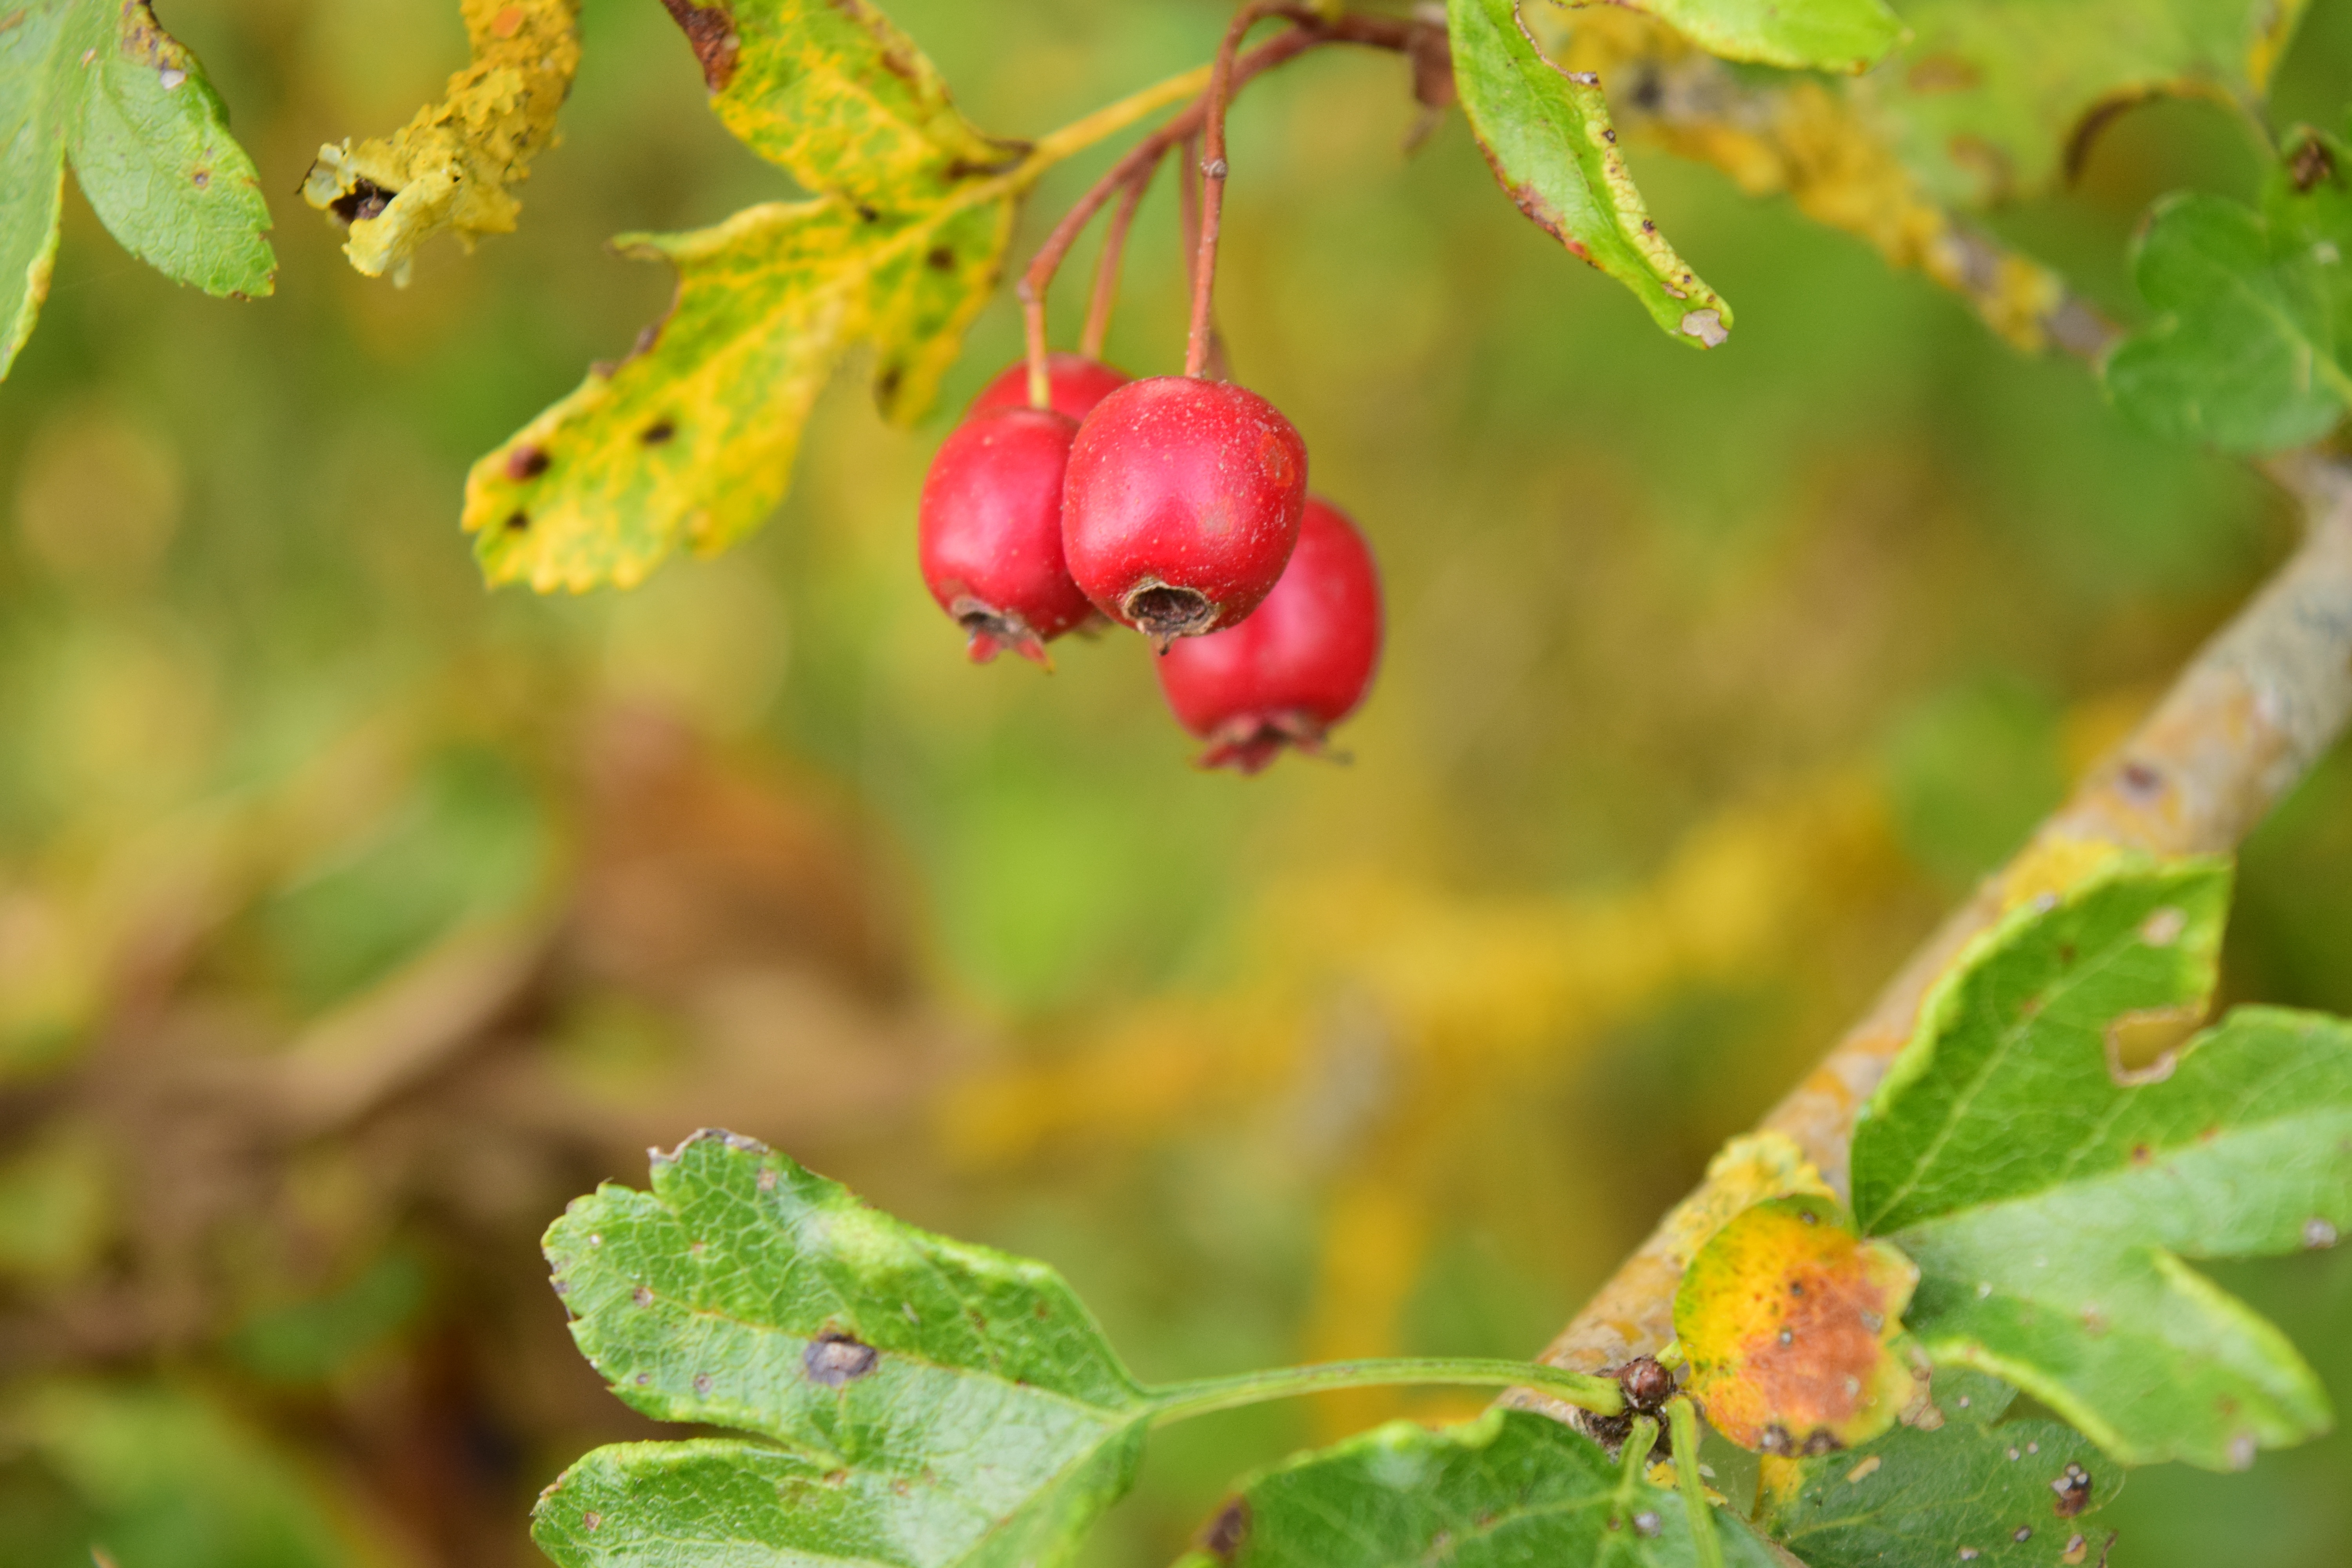
tree, nature, branch, blossom, plant, fruit, berry, leaf, flower, bush, food, red, produce, autumn, close, flora, berries, shrub, fruits, deciduous, beautiful, hawthorn, rose hip, macro photography, mountain ash, berry red, flowering plant, rose family, rowanberries, currant, land plant